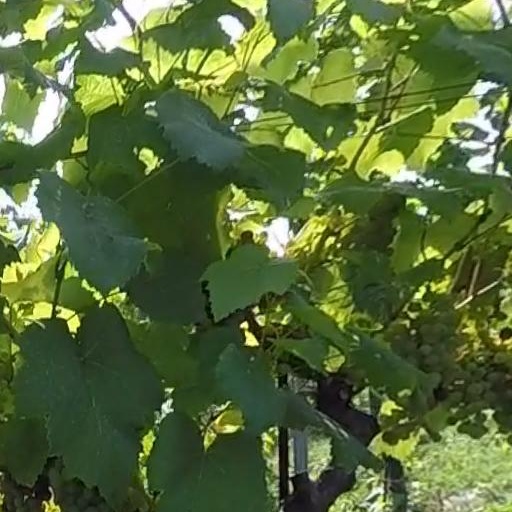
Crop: grape